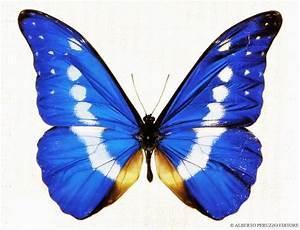
butterfly